Thomas Fowler (courtier)

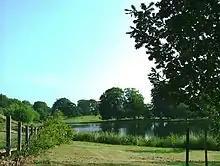
A lake at the present day Settrington House, North Yorkshire

Thomas Fowler died on 13 April 1590 in John Acheson's House in Edinburgh's Canongate, after becoming sick and speechless.